Hoodoo (geology)

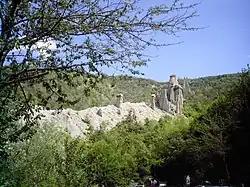
Demoiselles Coiffées de Pontis, southern France

In Armenia, hoodoos are found in Goris, Khndzoresk, Hin Khot and several other places in the marz of Syunik, where many were once carved into and inhabited or used.